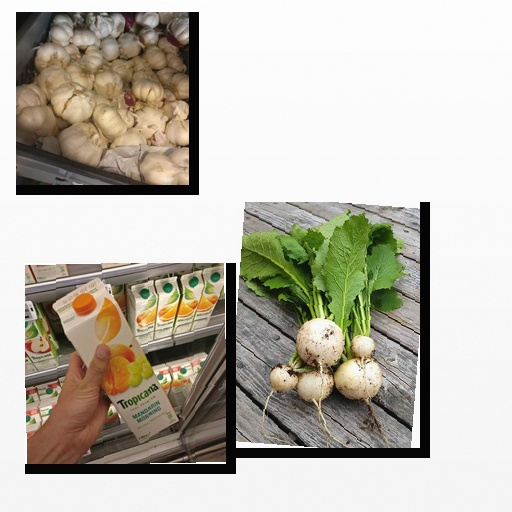
Food items: turnip, garlic, mandarin_juice